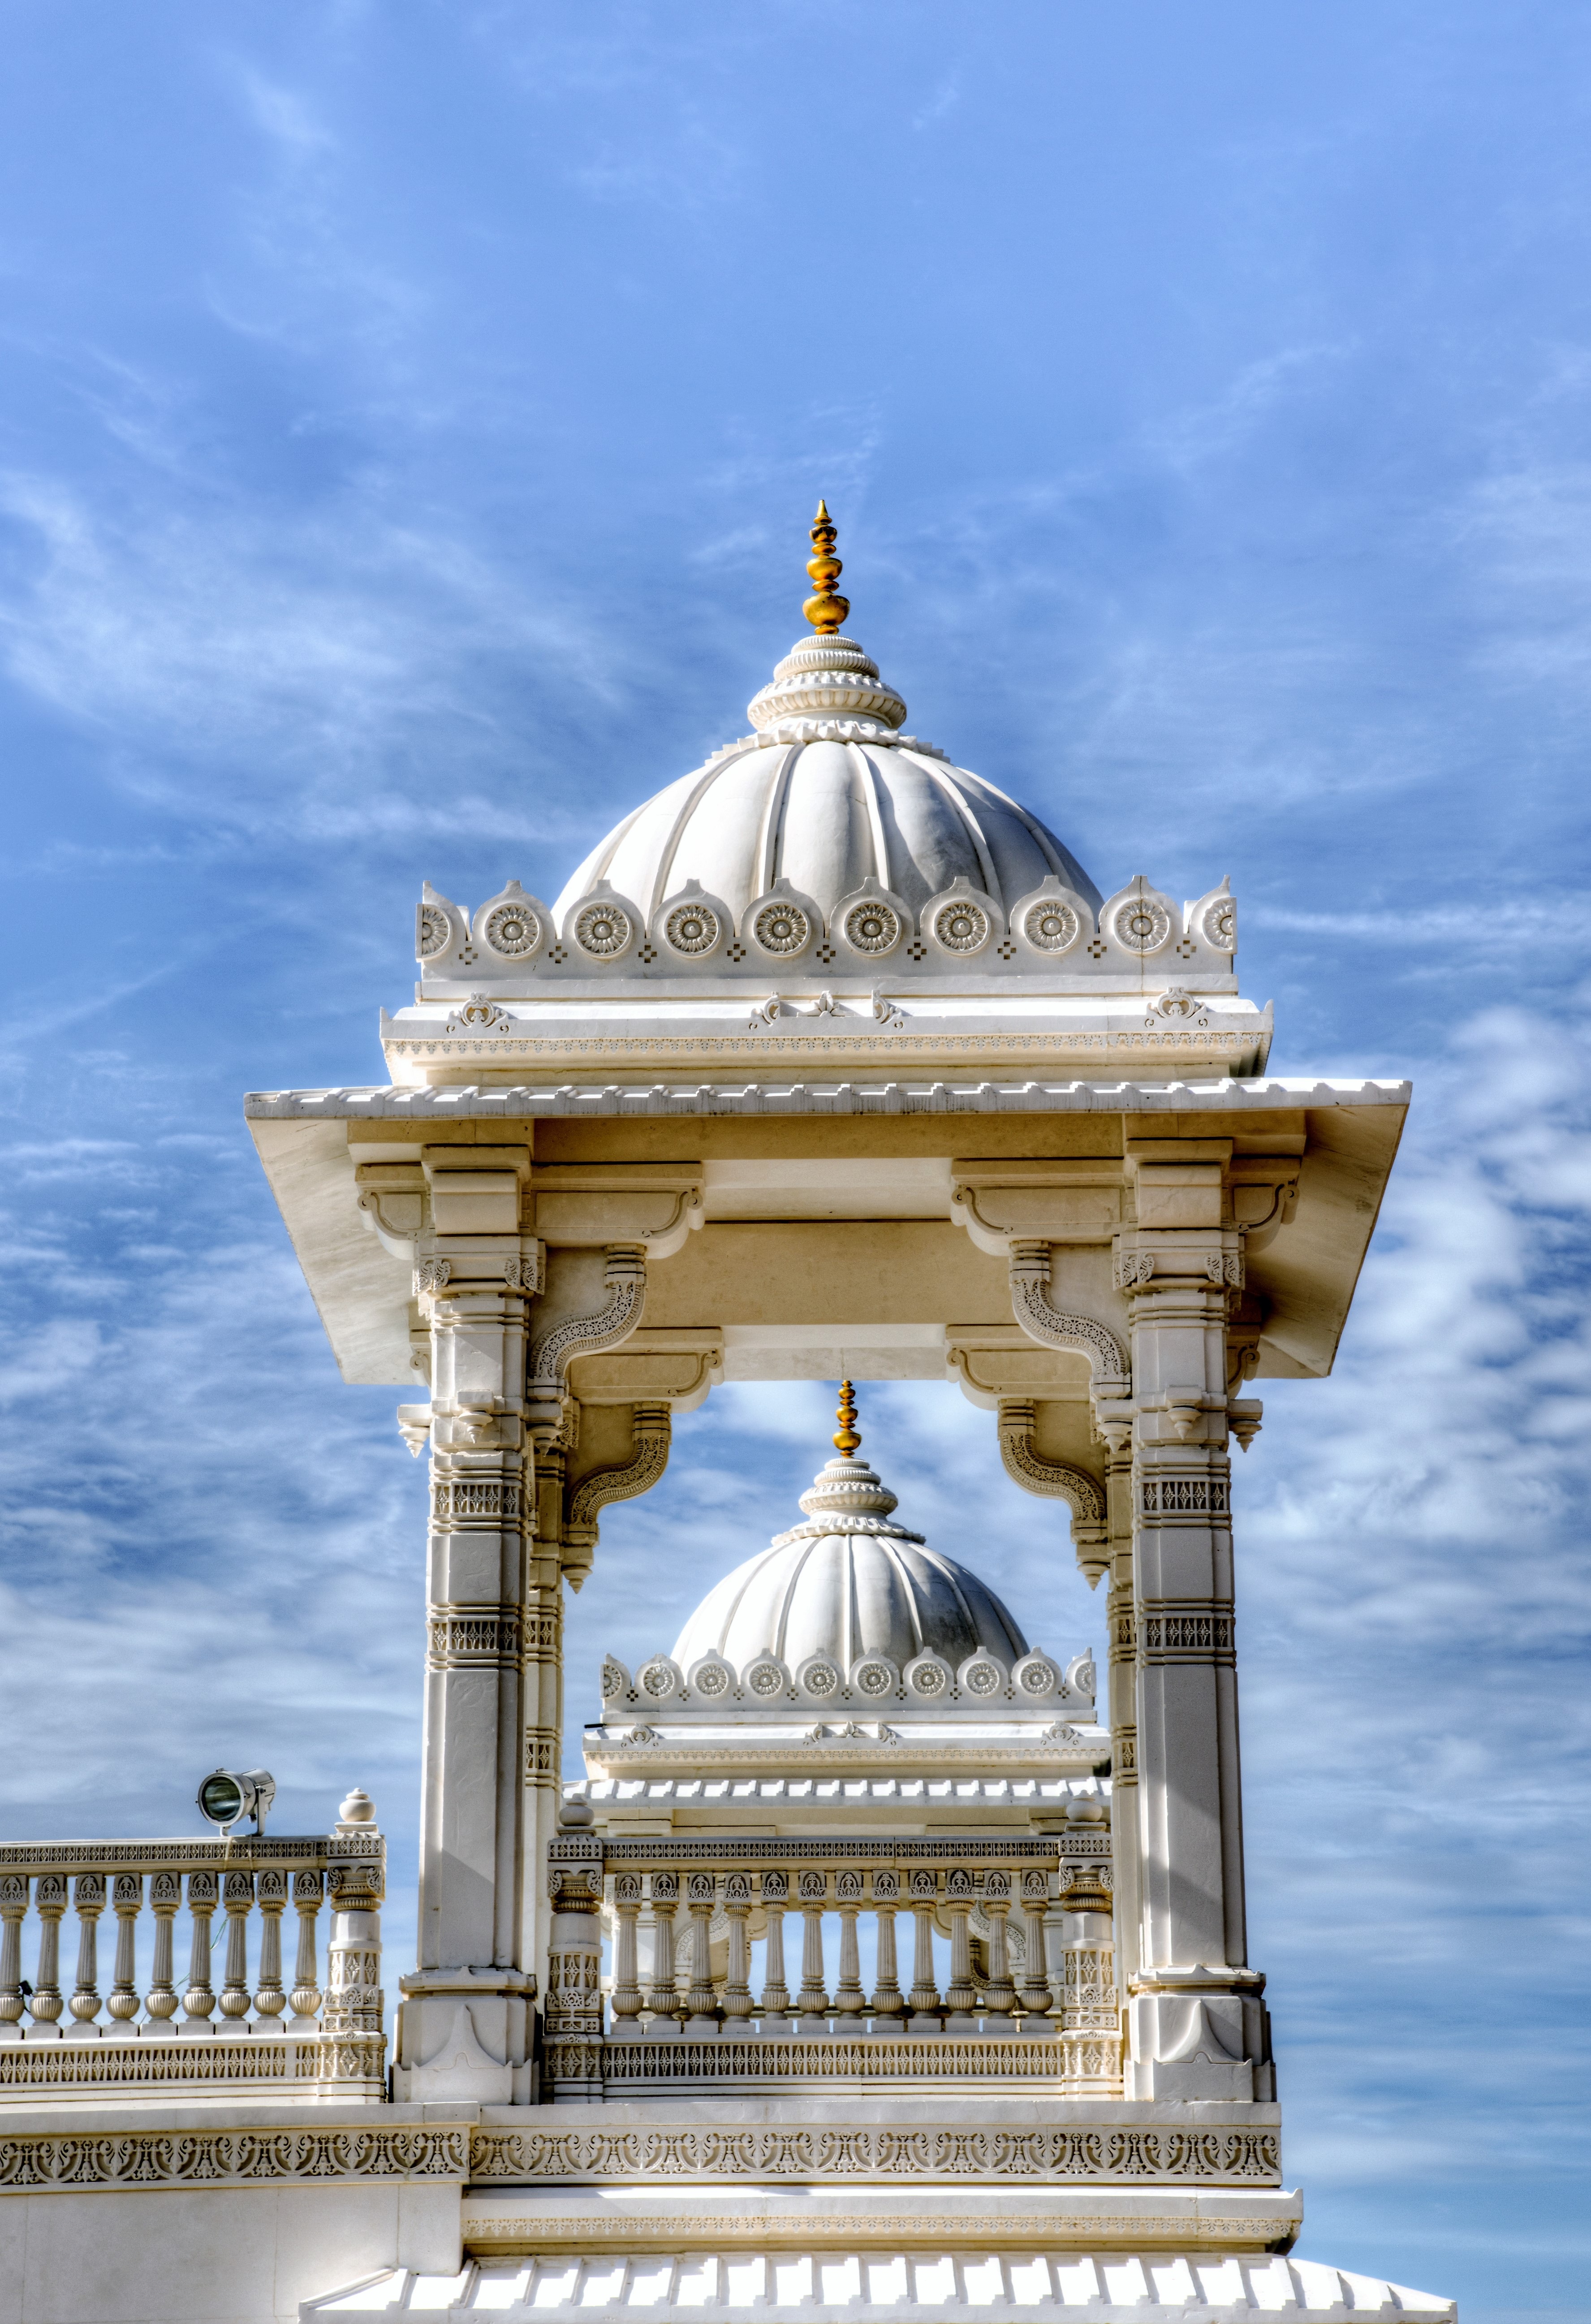
landscape, architecture, palace, monument, travel, tower, landmark, place of worship, religious, place, temple, culture, scene, dome, architectural, historic site